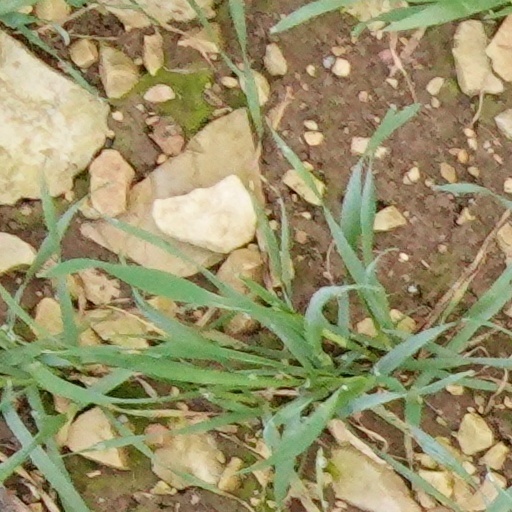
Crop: wheat